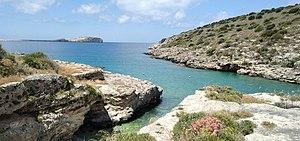
Vue du cap Tigani depuis Kato Mezapos
Le Cap Tigani est un cap de la côte du Magne-Oriental sur le Golfe de Messénie dans le district régional de Laconie, en Grèce.